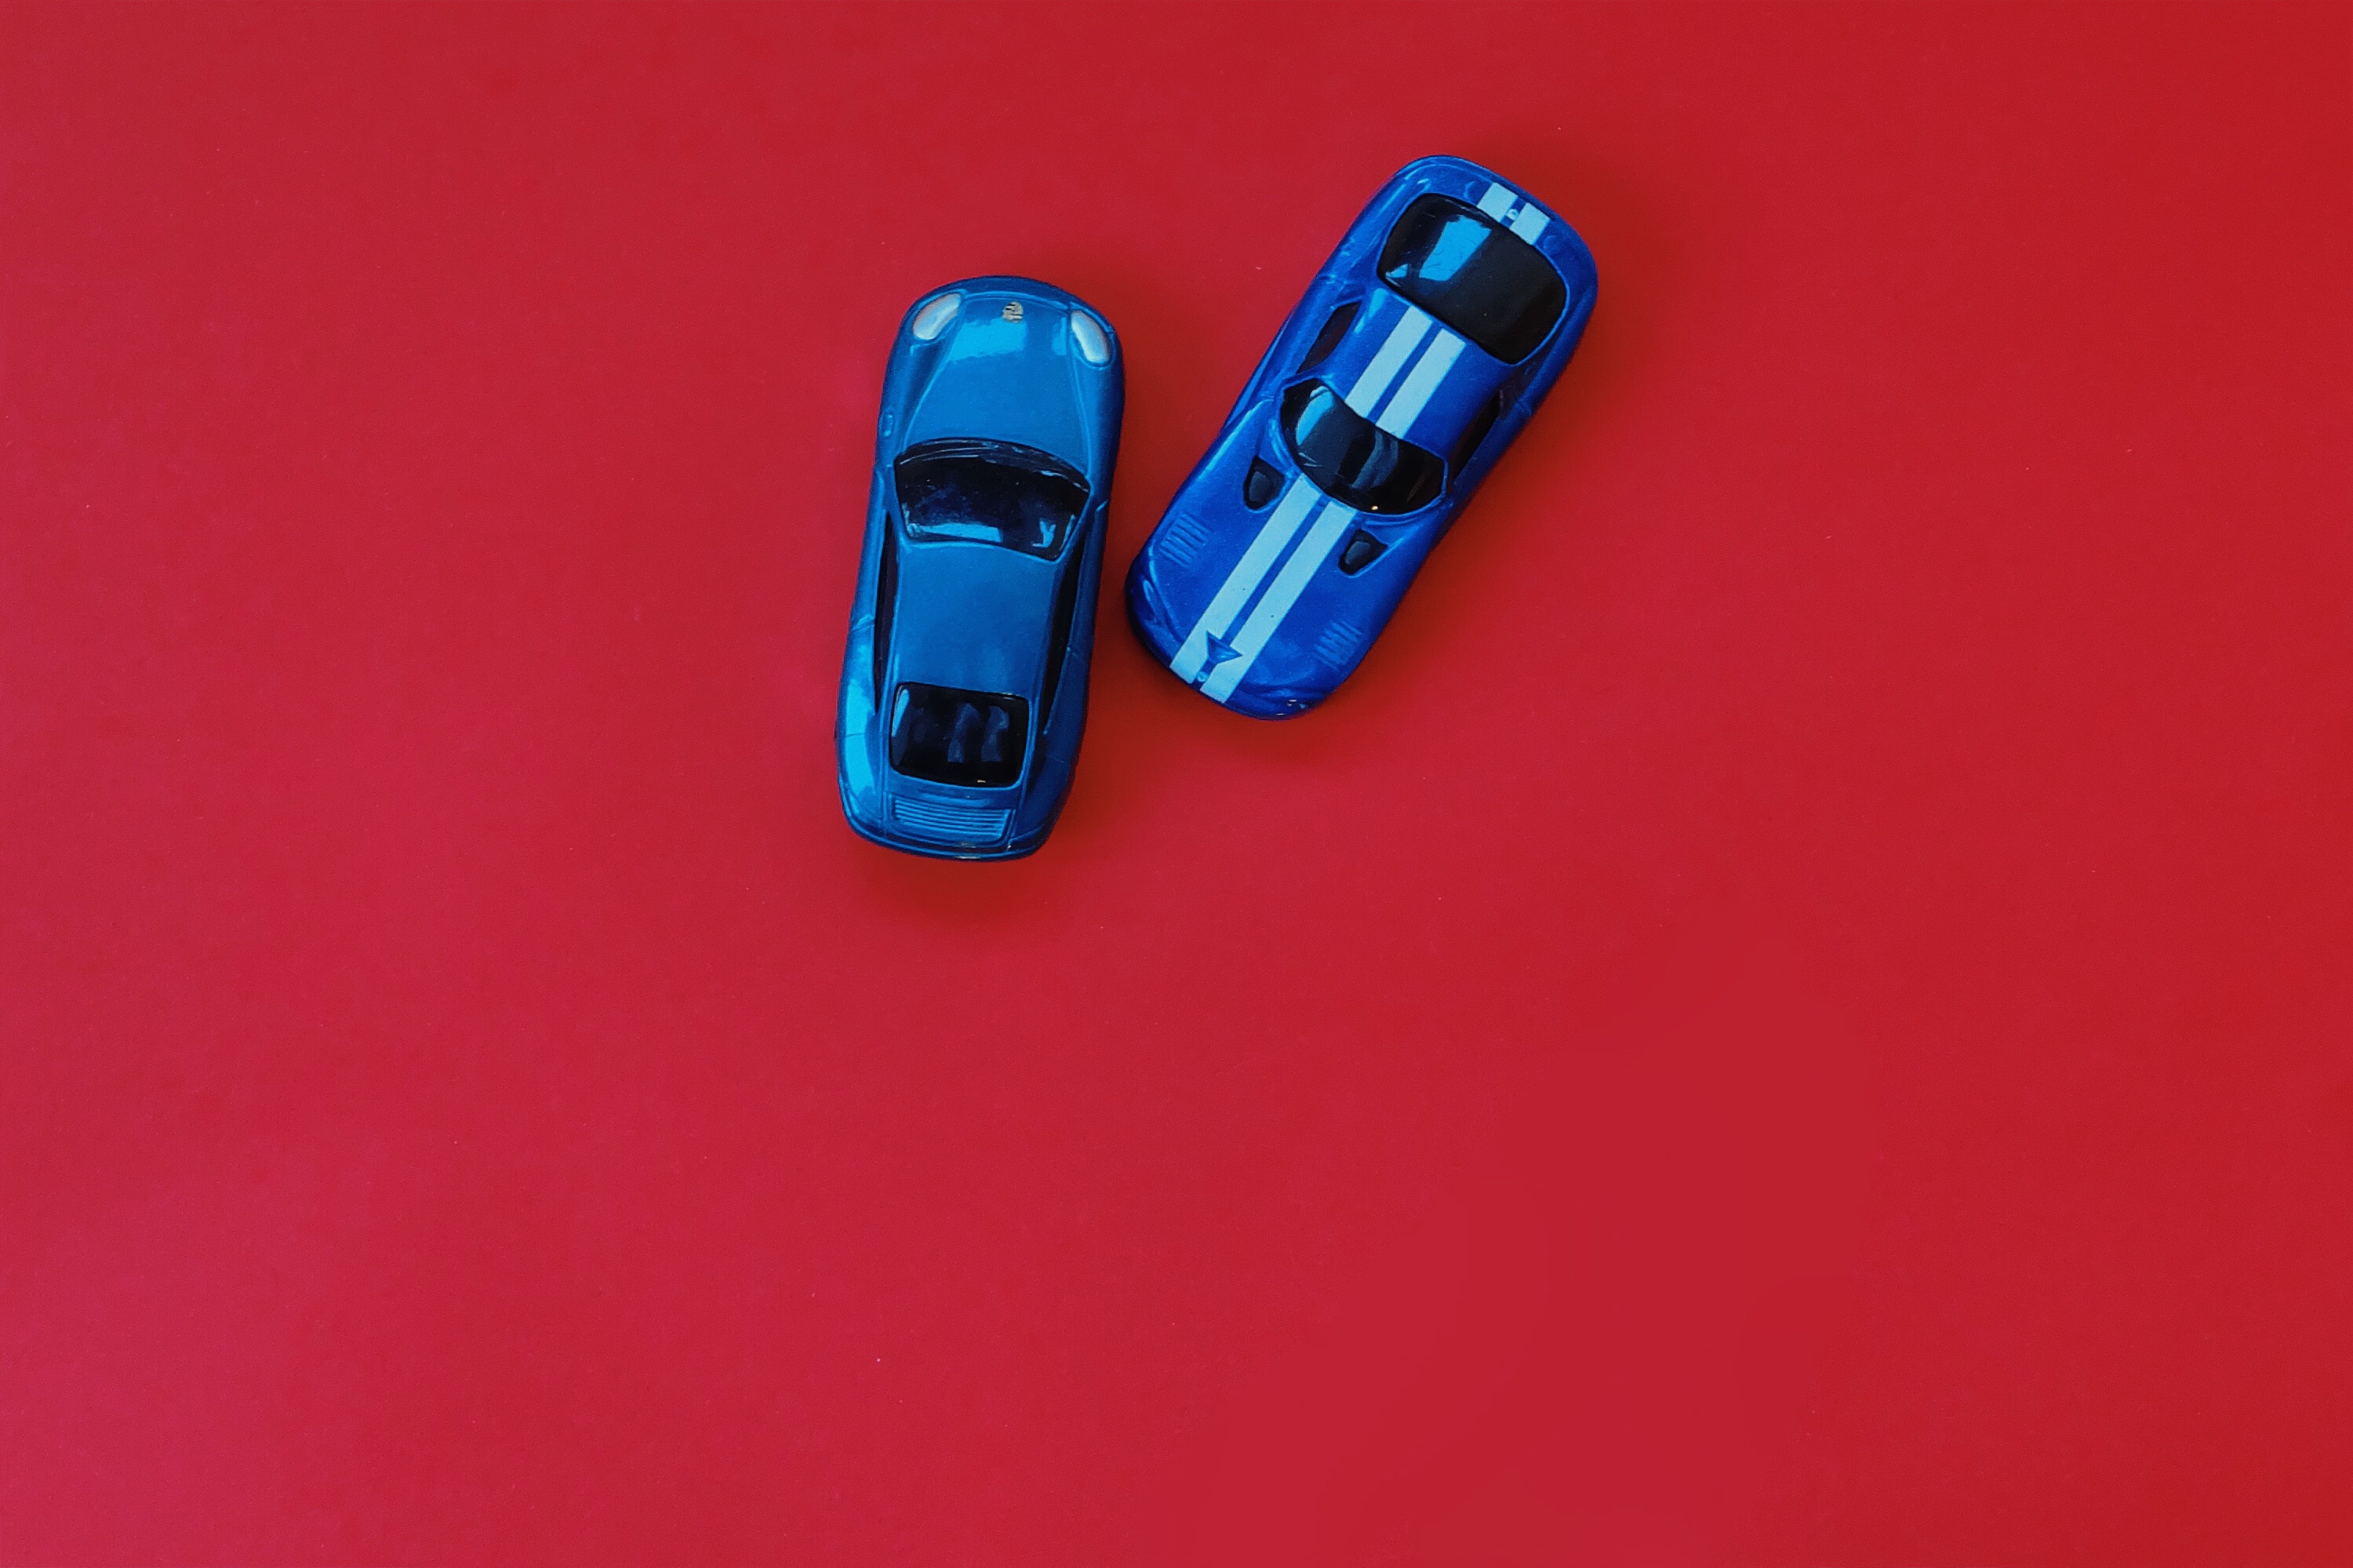
hand, car, photography, play, home, model, finger, red, small, blue, object, toy, childhood, activity, fun, background, racing, little, porsche, matchbox